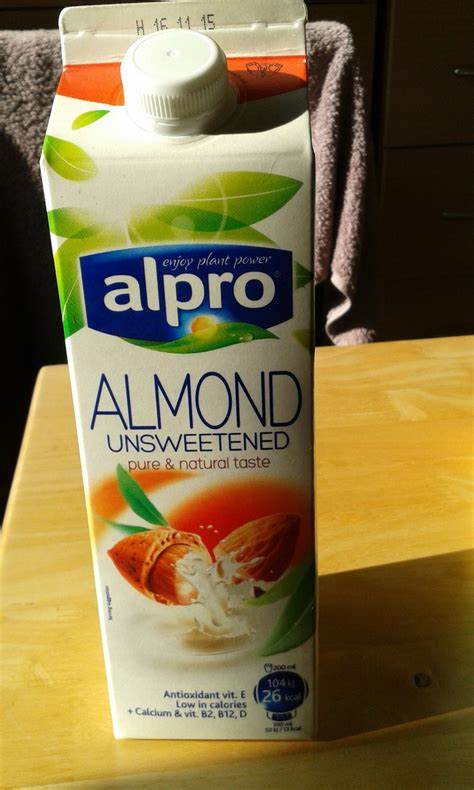
Waste category: cardboard